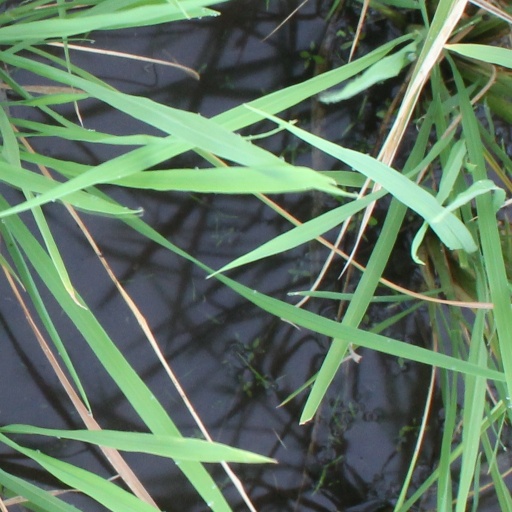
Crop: rice